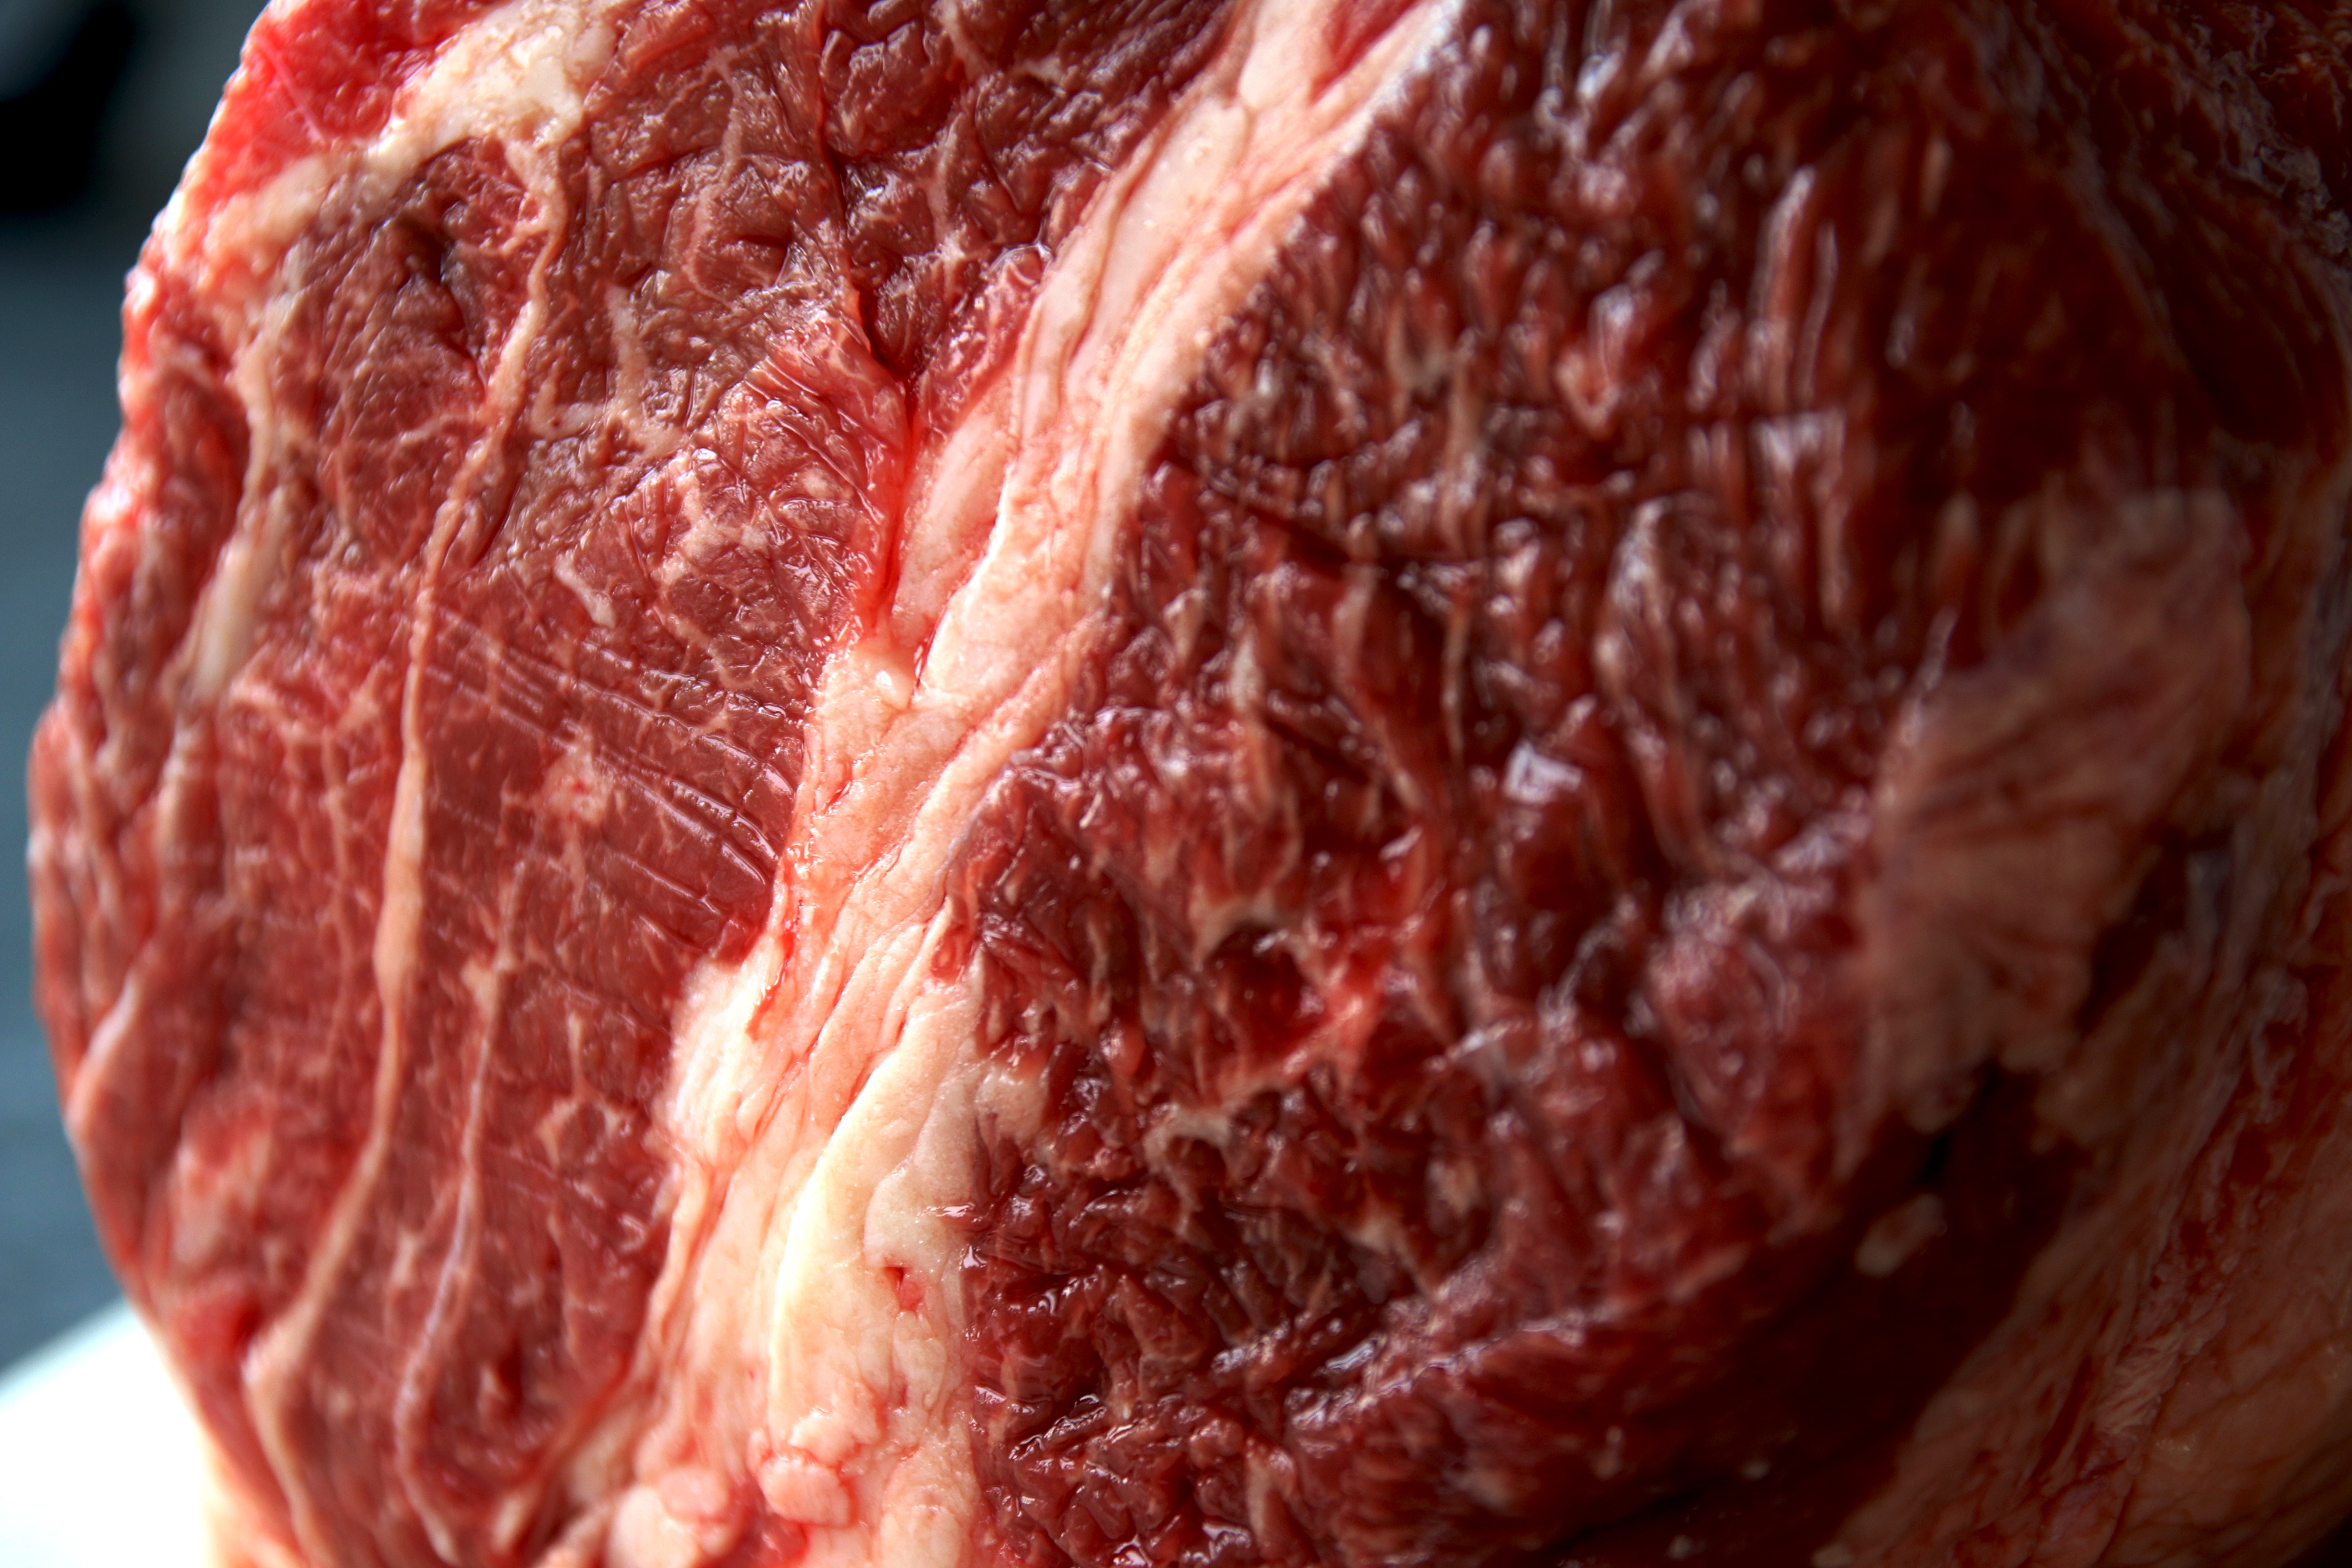
dish, food, eat, meat, barbecue, beef, steak, straight, fry, bloody, crave, flesh, venison, beef steak, red meat, grow through, rib eye steak, roast beef, medicinal mushroom, animal source foods, kobe beef, sirloin steak, prime rib, lamb and mutton, horse meat, capicola, carne asada